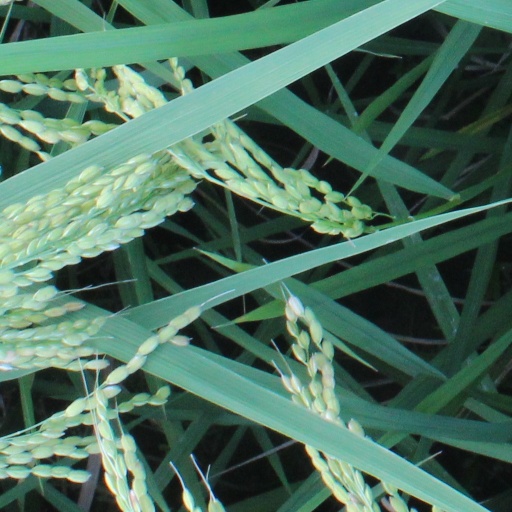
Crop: rice